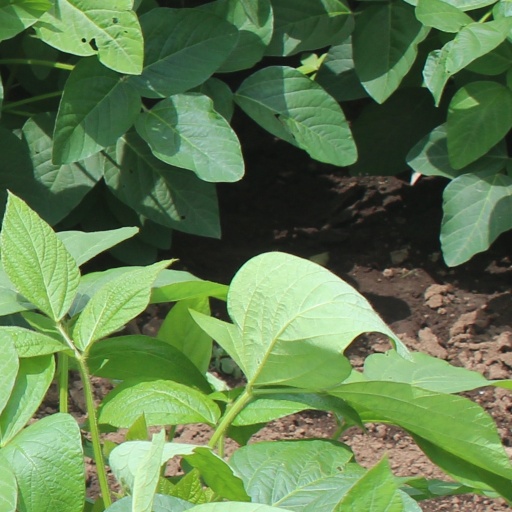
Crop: soybean